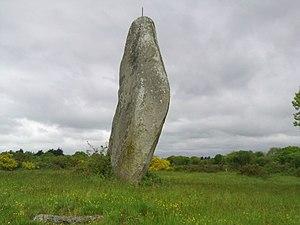
menhir au lieu dit Min-hir, près de Bégard. This building is classé au titre des Monuments Historiques. It is indexed in the Base Mérimée, a database of architectural heritage maintained by the French Ministry of Culture,
Cet article recense une partie des monuments historiques des Côtes-d'Armor, en France.
Le département des Côtes-d'Armor compte une centaine de sites mégalithiques, témoins des occupations humaines du territoire au Néolithique.
Le menhir de Minhir, appelé localement Crec'h-Coulm, est situé dans la commune de Pédernec dans le département des Côtes-d'Armor.